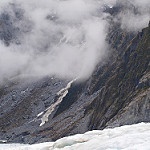
Scene: Outdoor